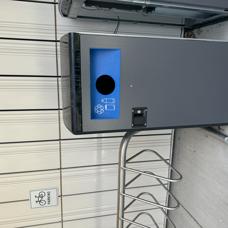
Label: recycling